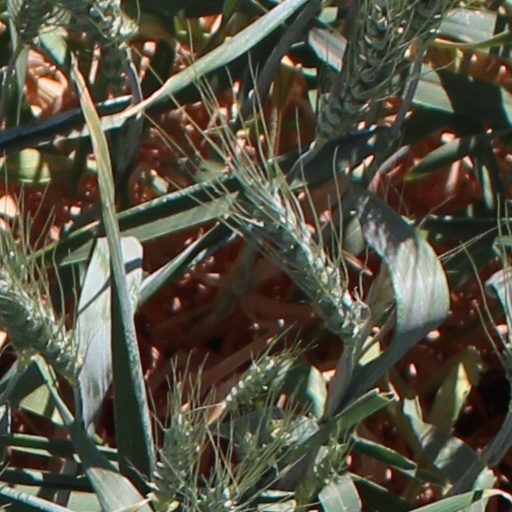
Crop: wheat